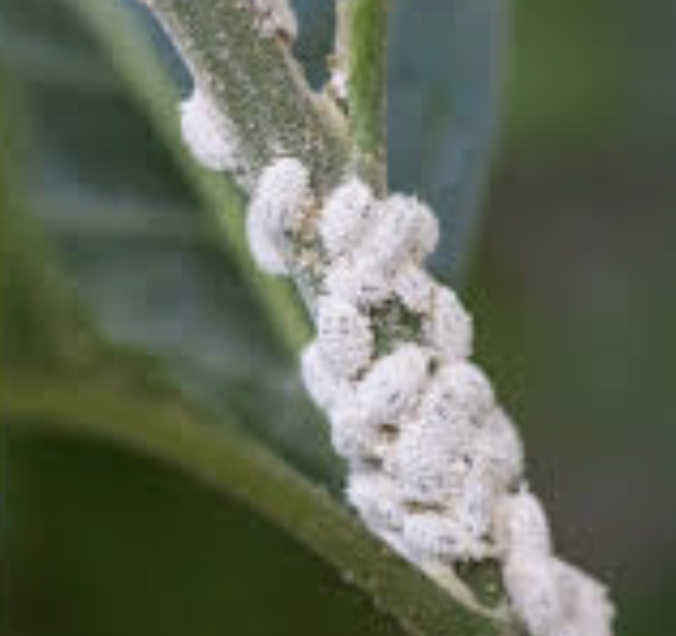
Label: mealybug_infestation